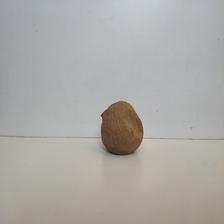
Size: Spoiled